Berkeley Springs, West Virginia

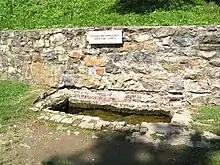
"Bathtub" used by George Washington

George Washington, his family members, and several colonial elites were among the town's first landowners. The town's main north-south street was named Washington, and the main east-west street was named Fairfax. Also, four acres were set aside for "suffering humanity." The area around the springs always was public land known as "The Grove" and overseen by a state-appointed group of Bath Trustees. This would become Berkeley Springs State Park with its springs and bathhouses, which was made part of the West Virginia state park system in 1925. Nearby, Cacapon State Park was opened in 1933. The mountain that gives its name to the park has an elevation of above sea level.